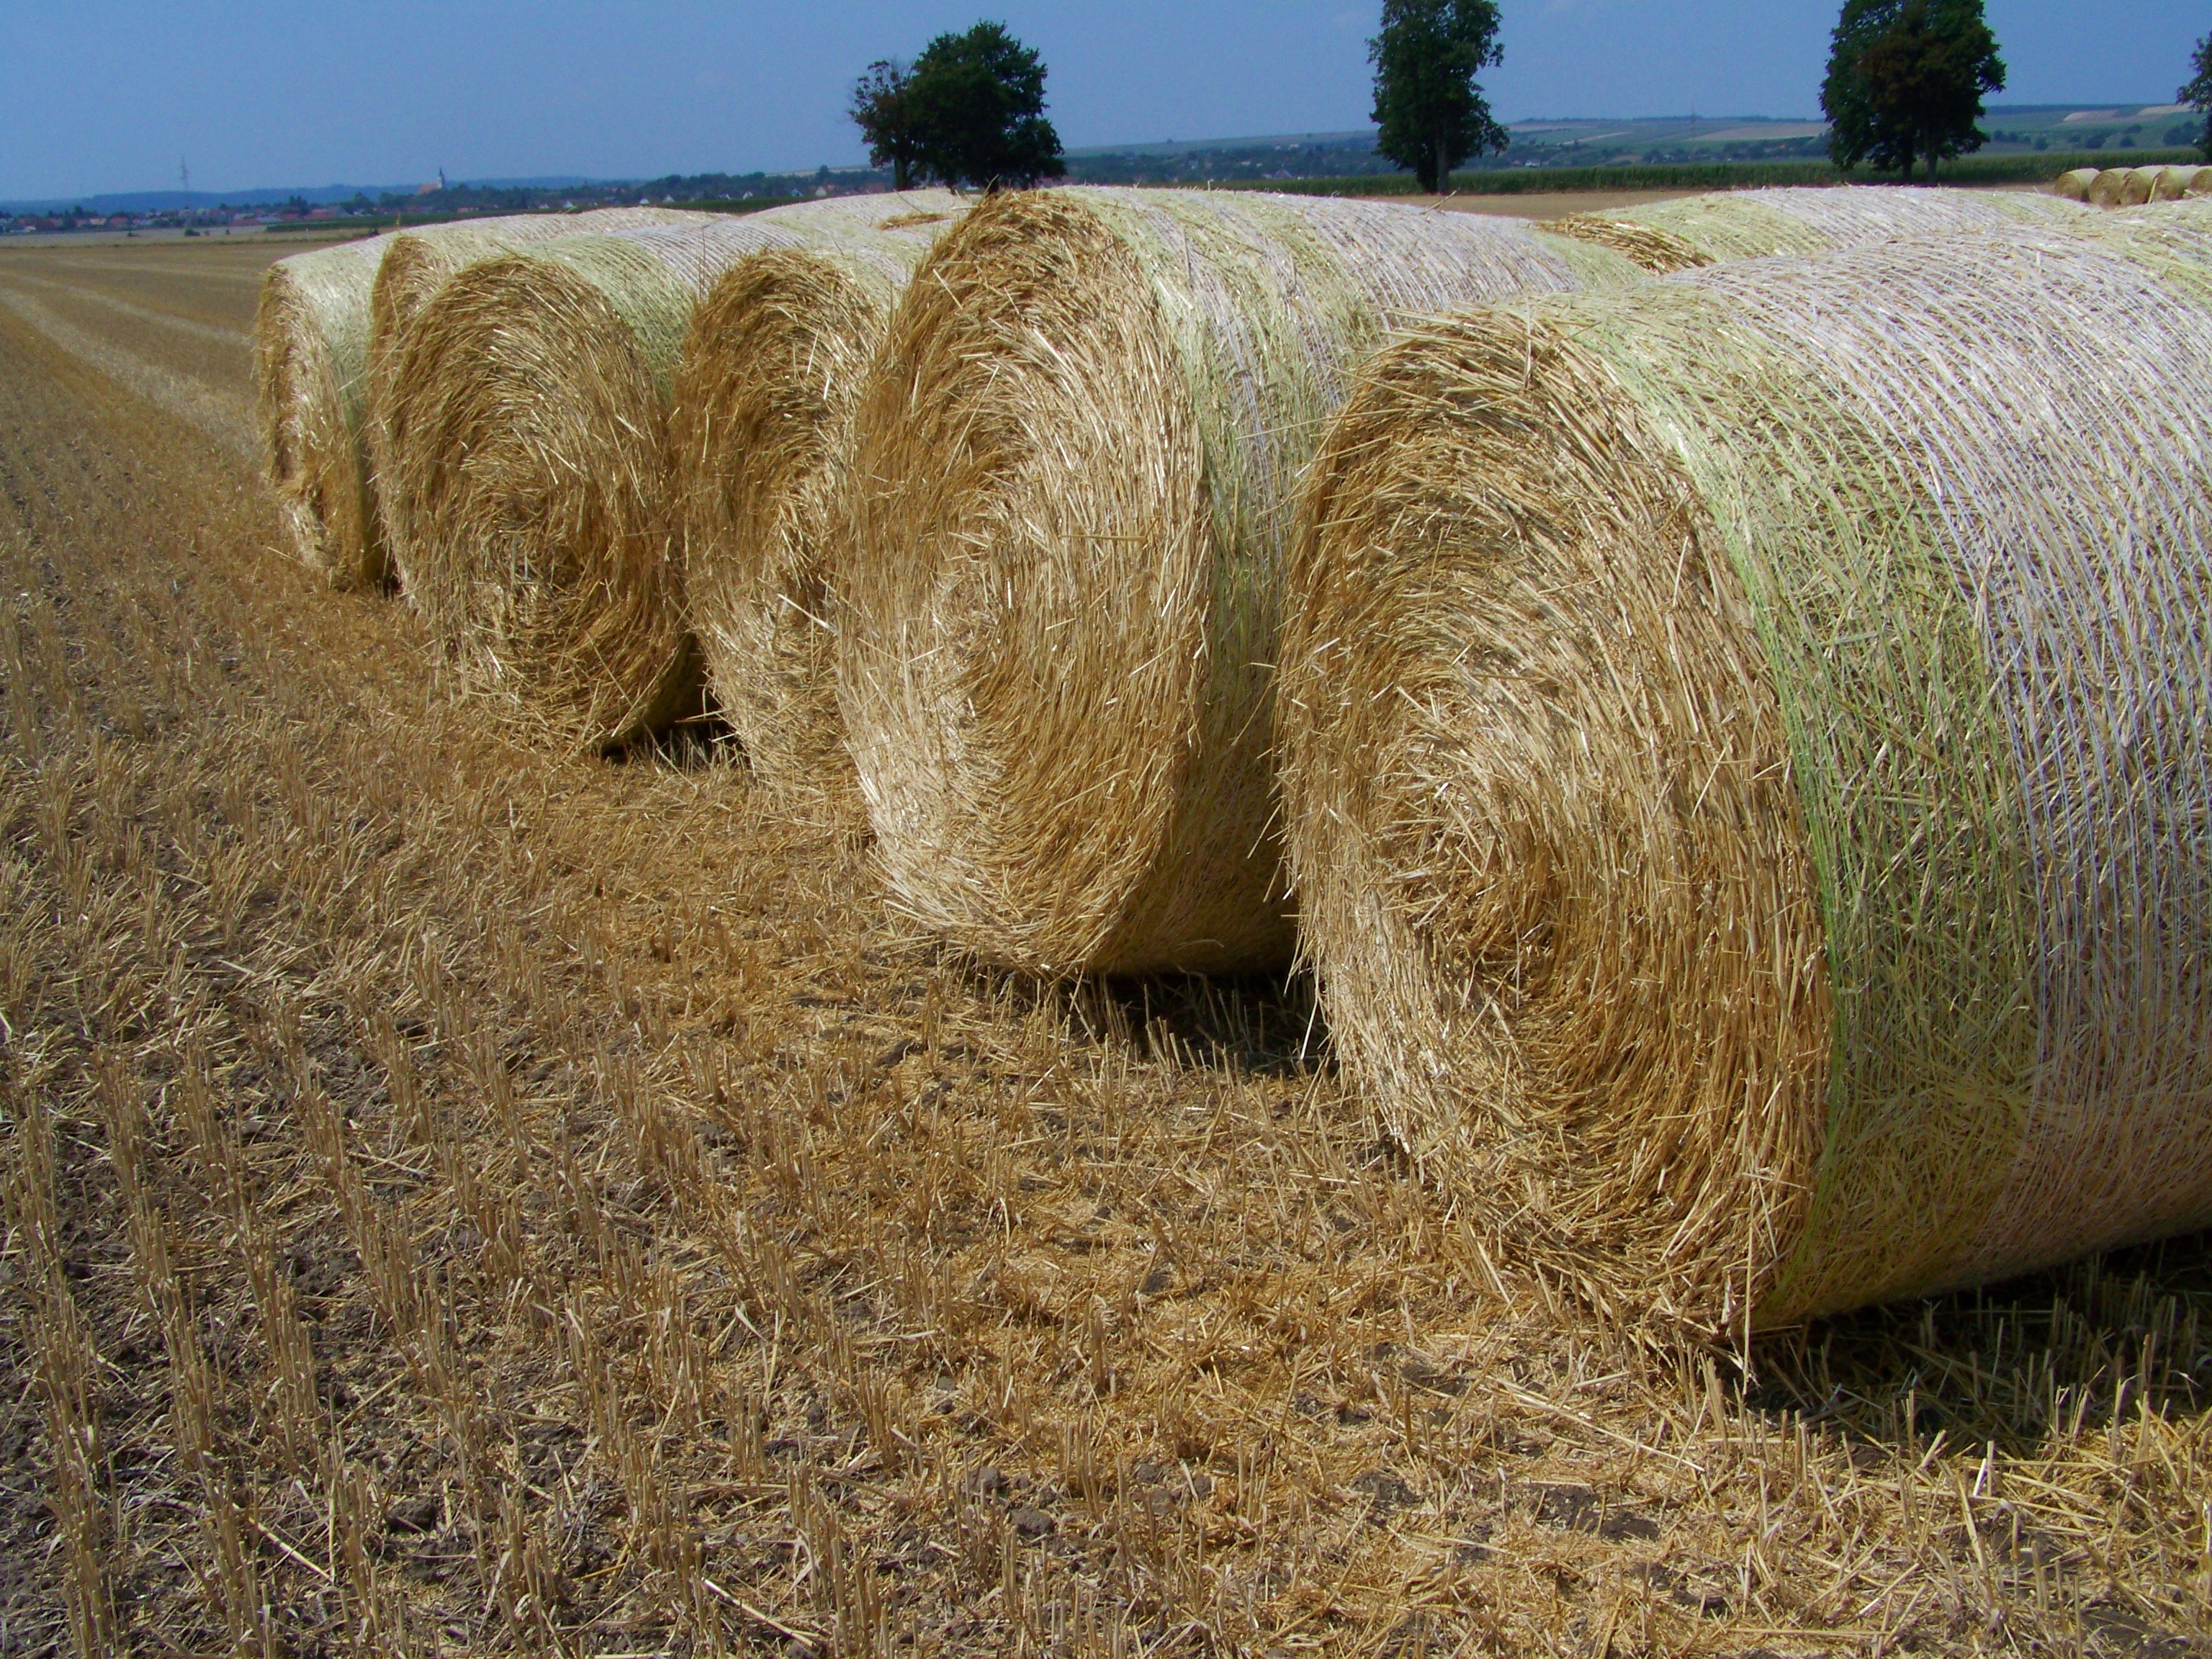
plant, hay, field, prairie, summer, food, crop, soil, agriculture, straw, straw bales, rural area, harvested wheat field, grass family